Benacre National Nature Reserve

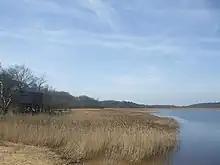
Benacre Broad

Benacre National Nature Reserve is a national nature reserve in the English county of Suffolk. It is located on the North Sea coast in the parishes of Benacre, Covehithe, Reydon and South Cove. It lies between the towns of Lowestoft and Southwold and covers .